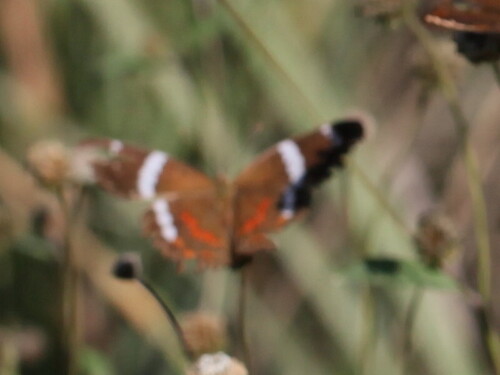
Scientific name: Anartia fatima
Common name: Banded peacock
Family: Nymphalidae
Order: Lepidoptera
Pollinator type: Primary pollinator
Habitat: Open areas and gardens
Geographic range: South America
Conservation status: Least Concern